George McCulloch (mine owner)

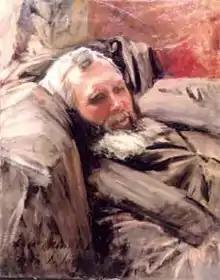
George McCulloch, John Singer Sargent, 1901

As a young man, circa 1865, McCulloch travelled to Uruguay, South America where his older brothers, John and Allan, were stockmen. At age 21, he returned to Glasgow and, in 1869, formed a partnership with James Patterson, leasing a shipyard at Port Glasgow. McCulloch Patterson and Co., shipbuilders, built several vessels, including the "Isabel", "Vale of Doon", "Loch Dee", "Vale of Nith", "Firth of Clyde", "Maitland", and the "Loch Urr", though they made a small loss on most of these vessels; the pair were eventually forced to file for bankruptcy in February 1871.